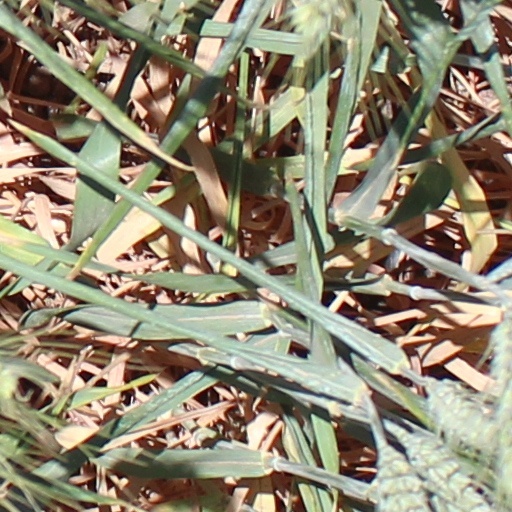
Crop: wheat